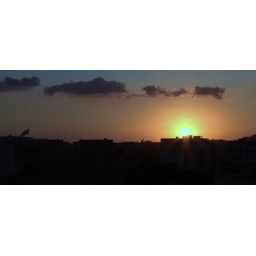
The sunset looking over Zurrieq. From the roof of the castle